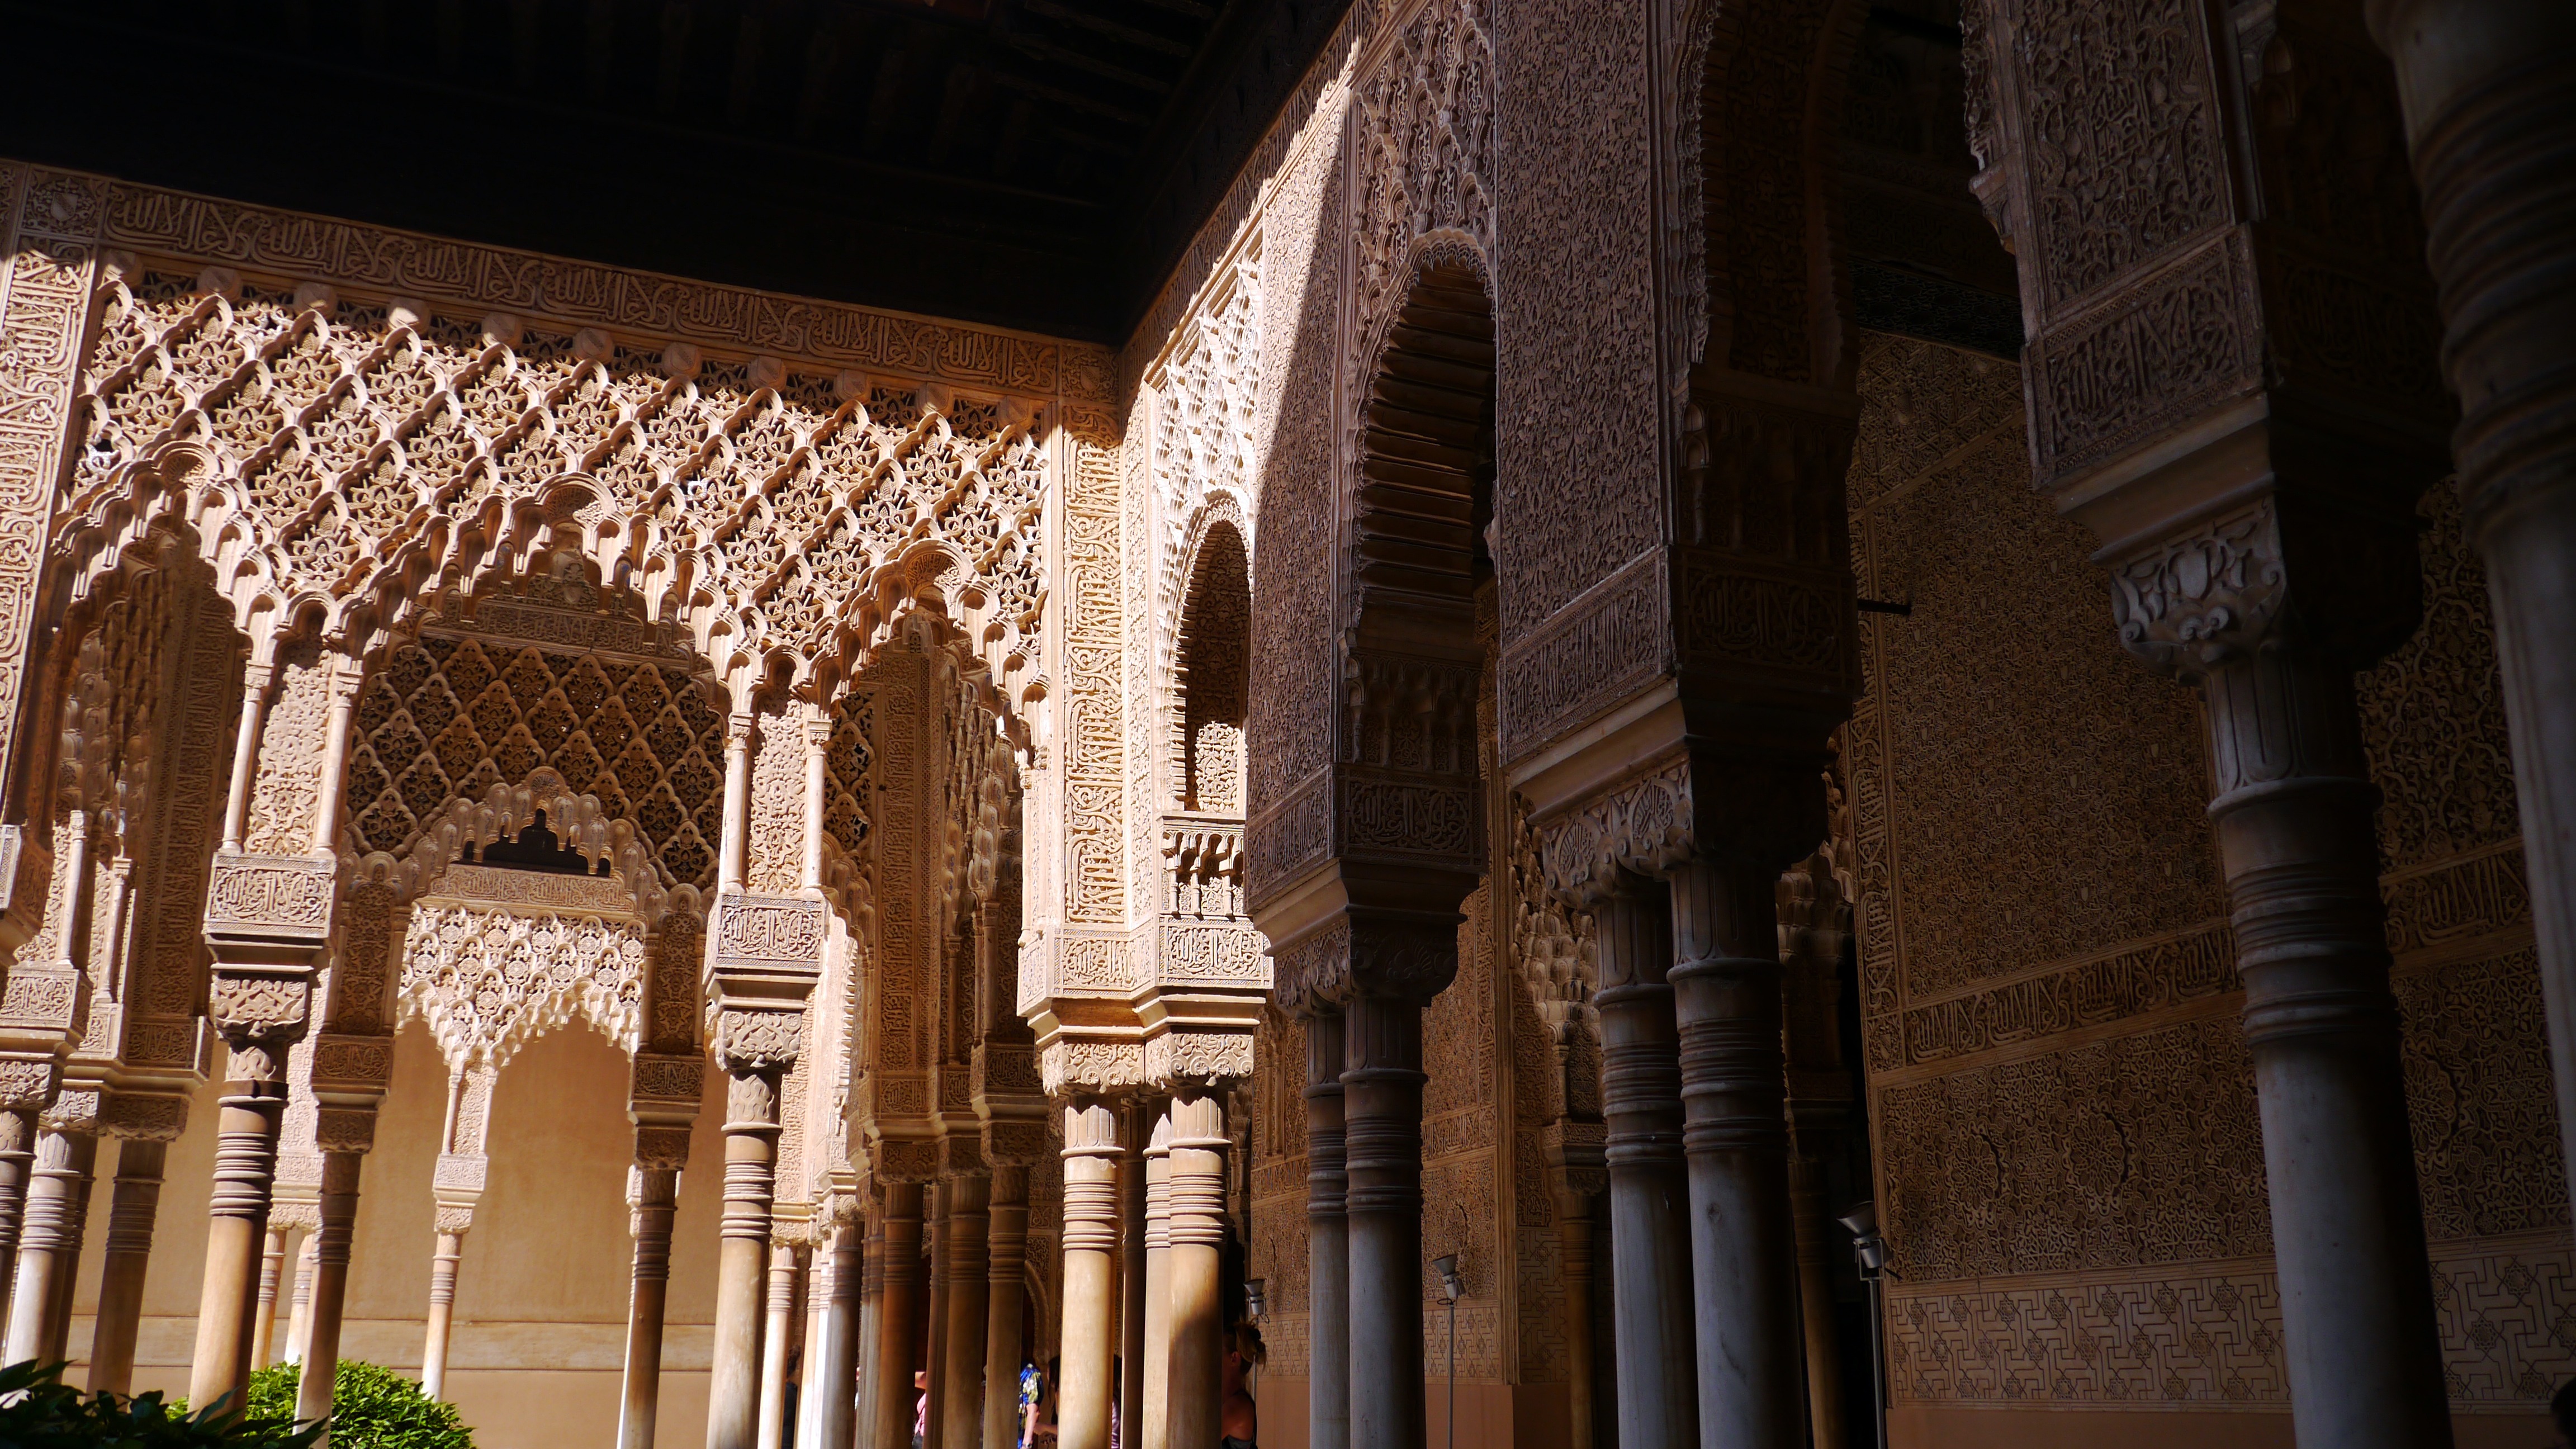
architecture, building, palace, column, cathedral, place of worship, temple, mosque, granada, alhambra, world heritage site, islamic art, ancient history